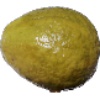
Label: Guava 1